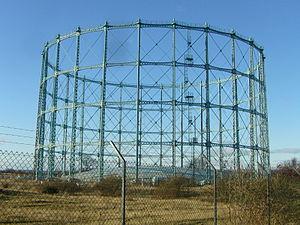
Granton est un quartier du nord d'Édimbourg, en Écosse. Il forme la partie de la ville sur le front de mer avec le Firth of Forth.